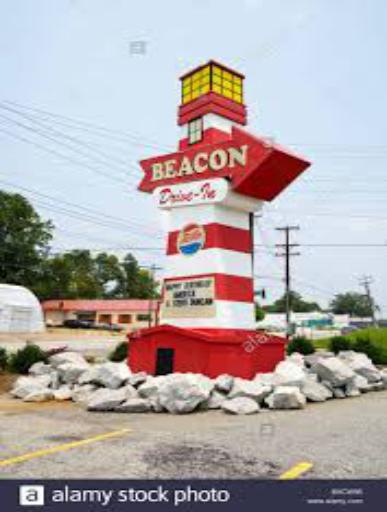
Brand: Beacon Drive In
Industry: Food